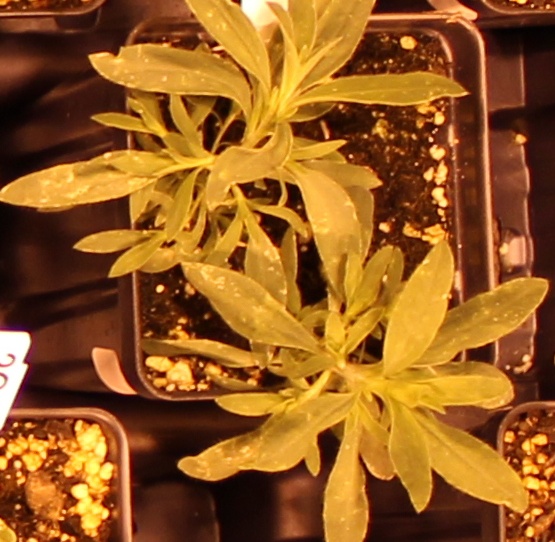
Label: Kochia